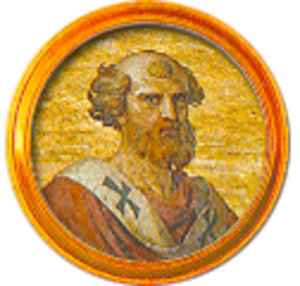
Médaillon de la frise des papes à Saint-Paul-hors-les-Murs. Il s'agit d'une mosaïque représentant Célestin II, 165e pape de l'Église catholique (1143-1144). Il fait parie de la série de médaillons voulue par Grégoire XVI destinée à remplacer ceux de l'ancienne basilique après l'incendie de 1823.
Cette liste des papes est celle des 266 évêques de Rome, appelés également papes à partir du IVᵉ siècle, guides de l’Église catholique romaine, que cite l’Annuaire pontifical, et des antipapes.